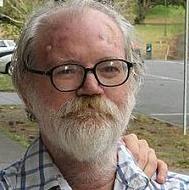
Age: 57